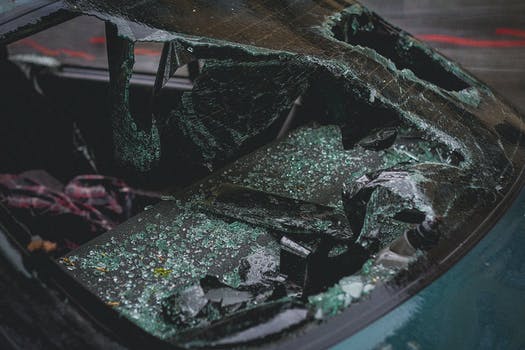
Label: No Watermark